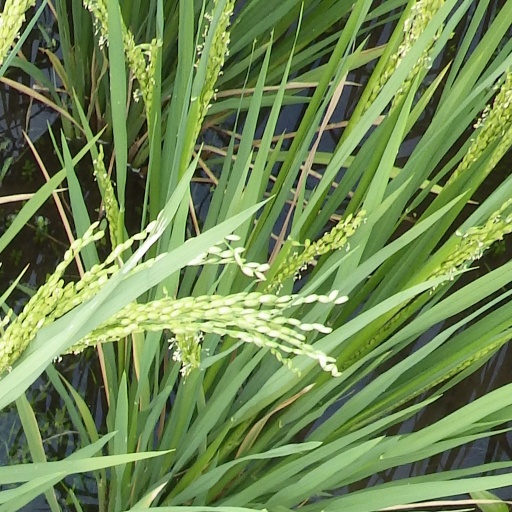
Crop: rice